Sky position (RA, Dec in degrees): 129.632, 17.16
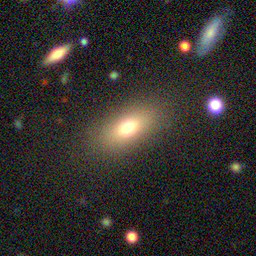
Galaxy morphology: In-between Round Smooth Galaxies